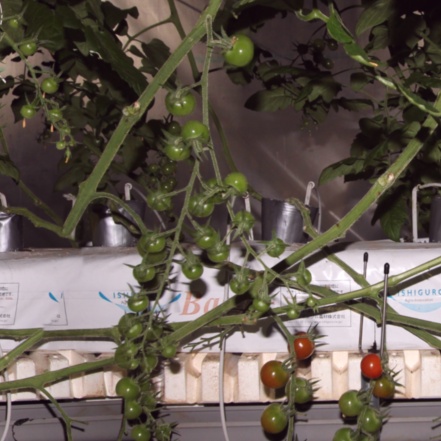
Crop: tomato